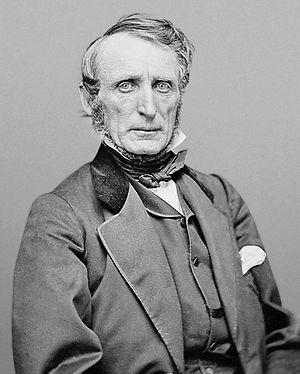
John Armor Bingham était un représentant républicain américain de l'État de l'Ohio, un juge-avocat général adjoint dans le procès des assassins d'Abraham Lincoln, et un procureur dans le procès de destitution du président américain Andrew Johnson. Il a également été le principal rédacteur du quatorzième amendement de la Constitution des États-Unis.